Tom Alter

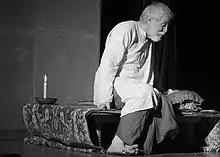
Tom Alter as Zafar

In 1978, he, Naseeruddin Shah, and Benjamin Gilani formed a theatre group called Motley Productions. Their first play was Samuel Beckett's play "Waiting for Godot", which was staged at Prithvi Theatre, Bombay, on 29 July 1979. He went on to appear in many other plays at the theatre, including an adaptation of Vaikom Muhammad Basheer's "My Grandad Had an Elephant" which was performed on 7 June 2011. He has also worked with the New Delhi theatre group Pierrot's Troupe.